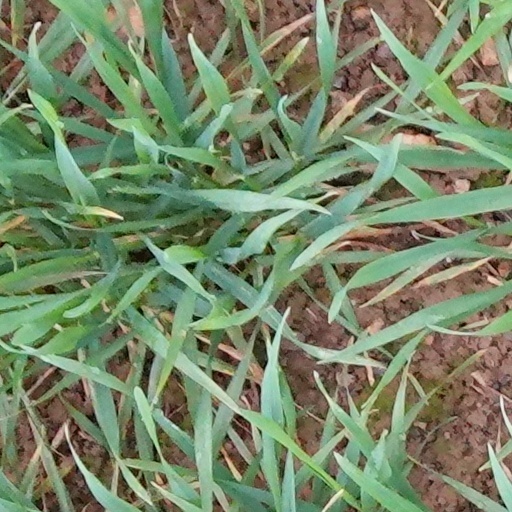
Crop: wheat